Evron, Israel

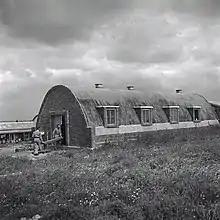
Evron 1943

Evron owns 60% of Bermad, a world leader in designing & manufacturing of hydraulic control valves for irrigation, construction, water management and firefighting.